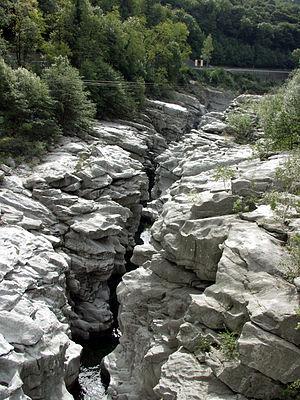
La Maggia est une rivière du canton du Tessin en Suisse, et un affluent du Tessin donc un sous-affluent du Pô. Elle traverse la vallée du même nom, également appelée Vallemaggia.